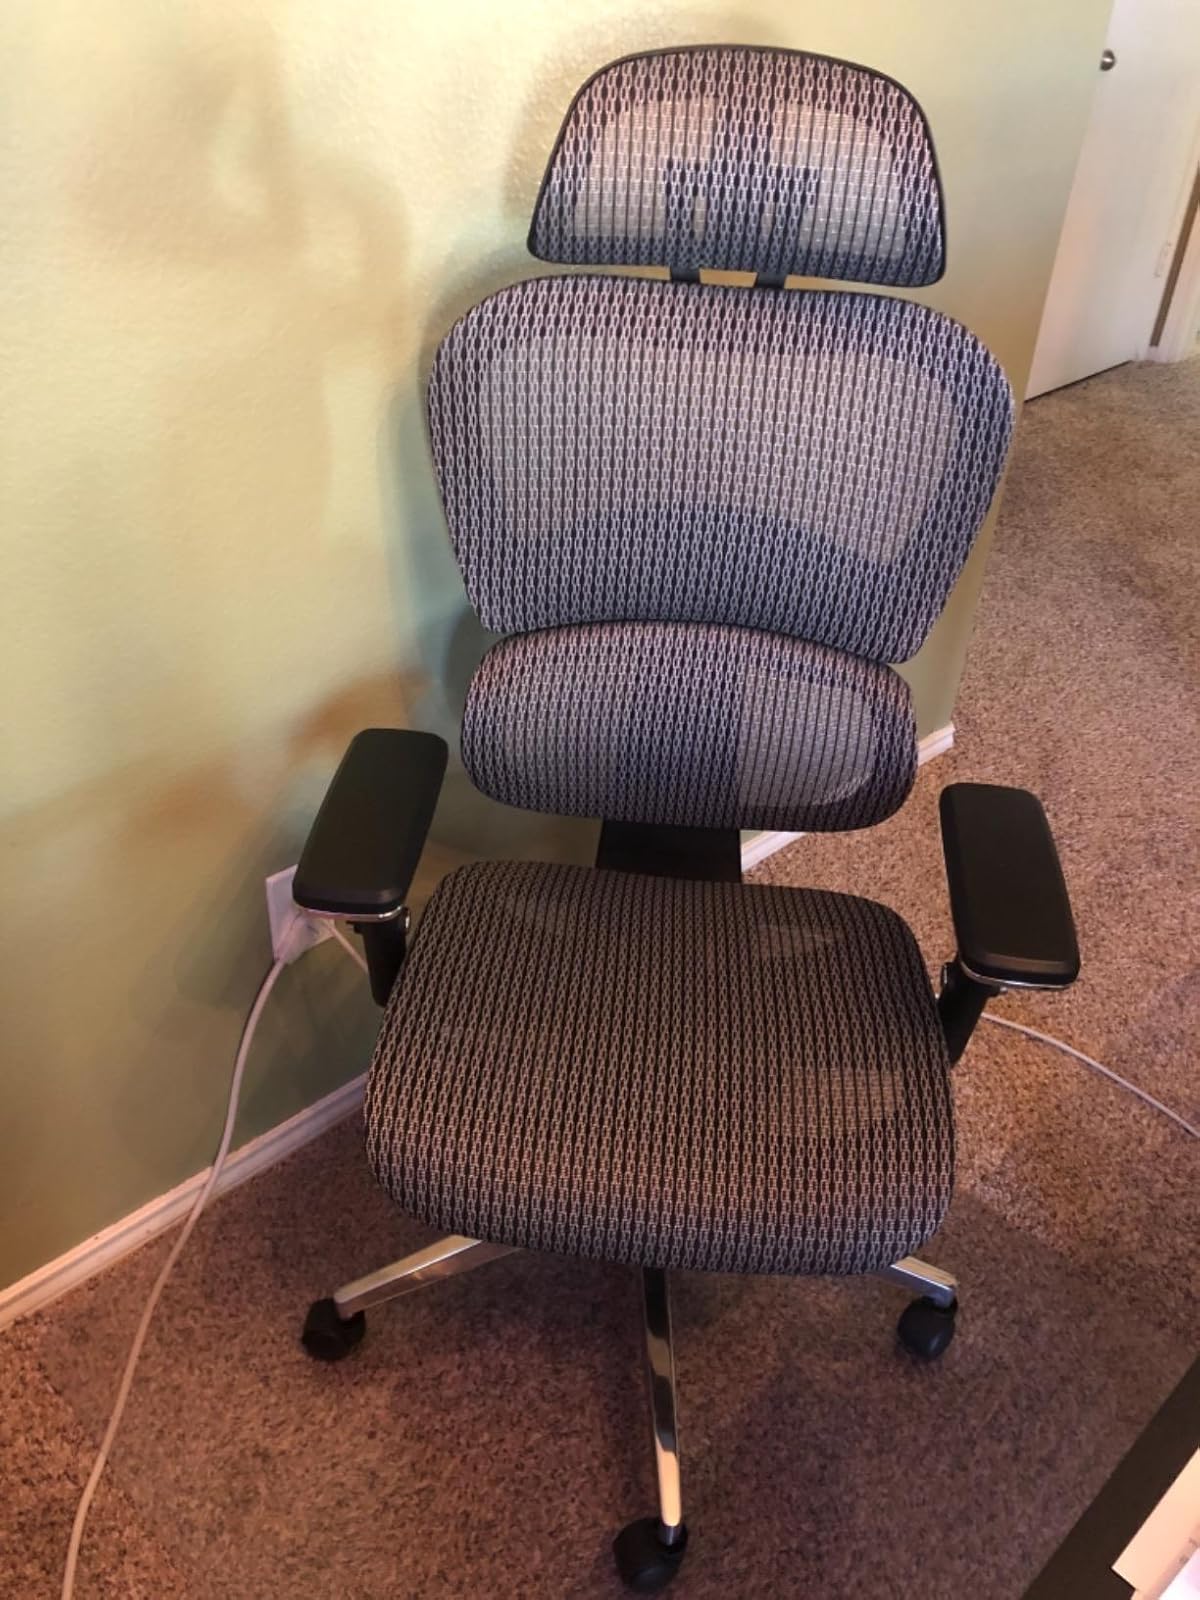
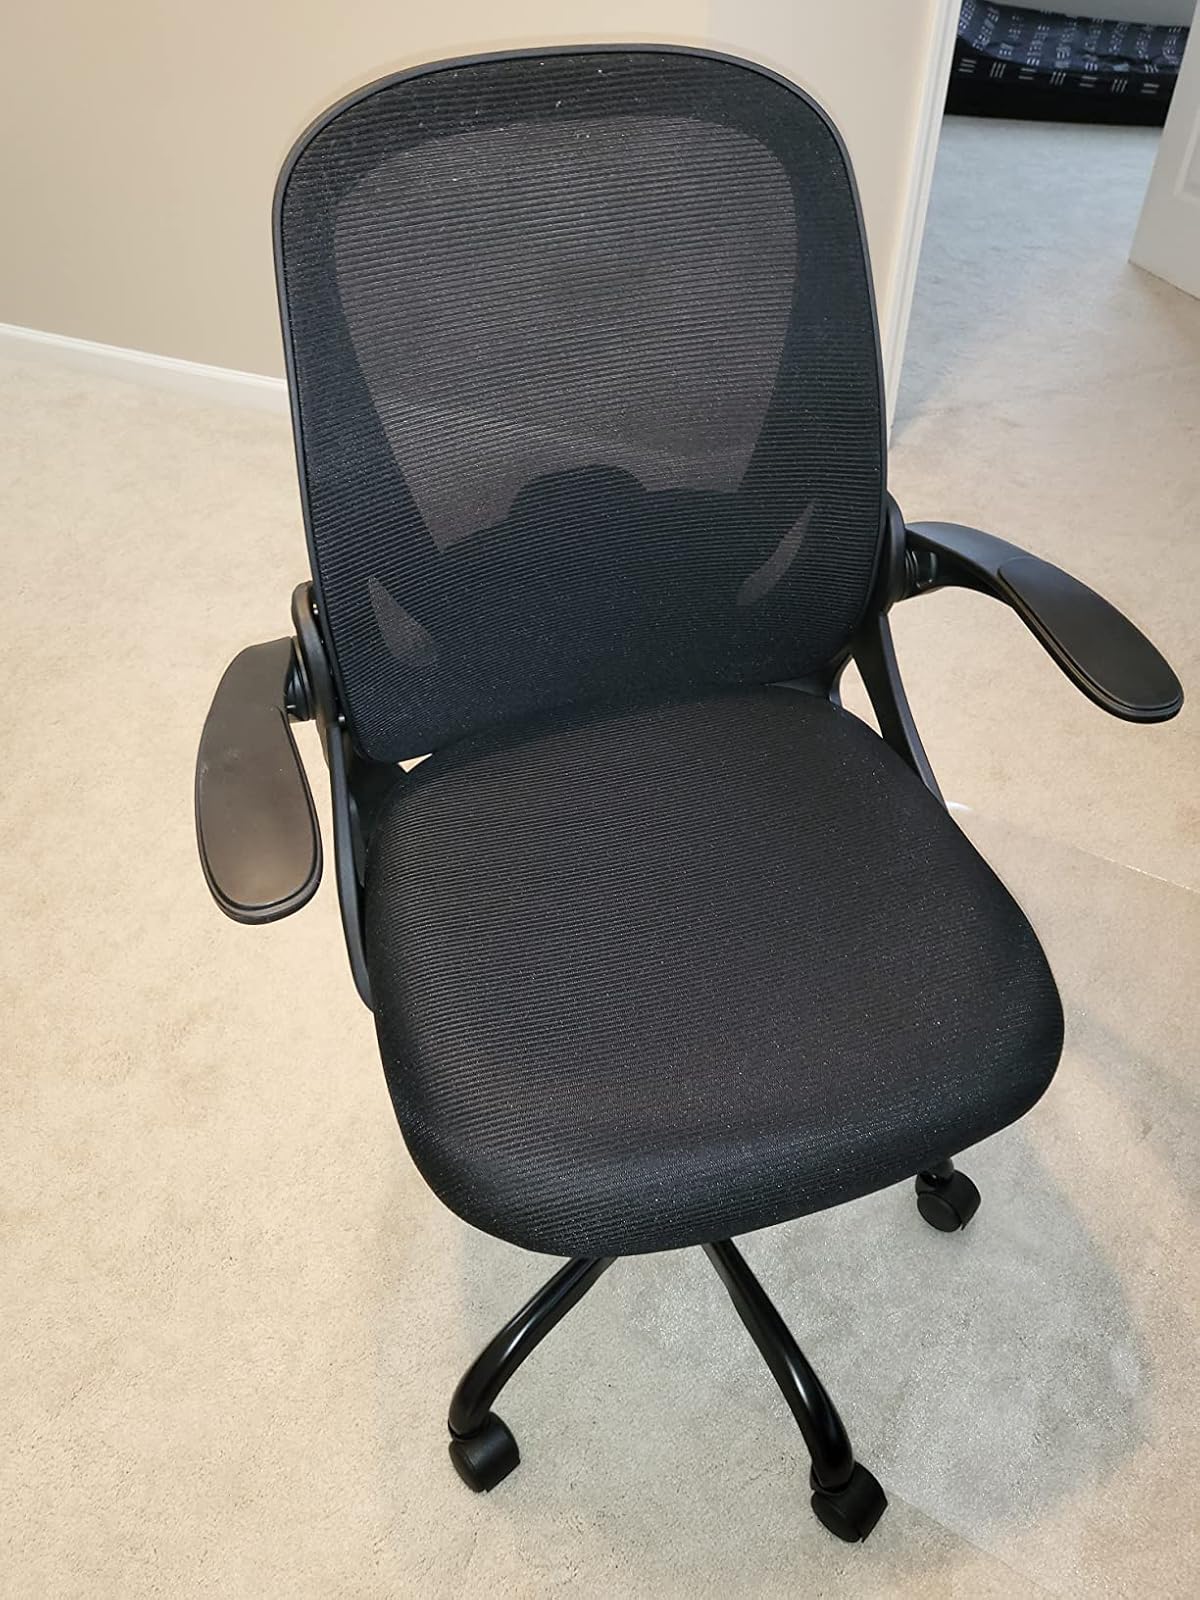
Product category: items_chair
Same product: no